Stefan Ritter

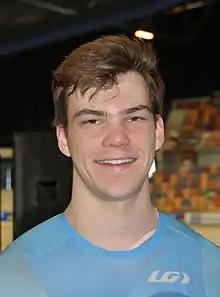
Stefan Ritter (2018)

Stefan Ritter (born 13 May 1998) is a Canadian male track cyclist, representing Canada at international competitions. He won the bronze medal at the 2016 Pan American Track Cycling Championships in the 1 km time trial and in the team sprint. Ritter is the 2016 UCI junior world champion in the 1 kilometre time trial.